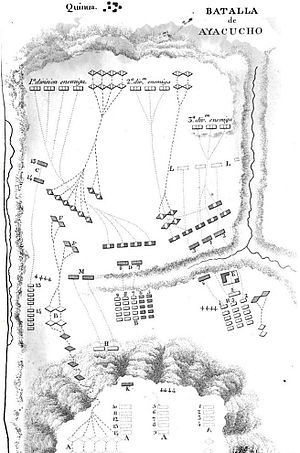
Slaget ved Ayacucho / Slaget
Oversigtskort over slaget som viser patrioternes og royalisternes stillinger og de vigtigste angreb.
Slaget ved Ayacucho var et afgørende slag under den peruanske uafhængighedskrig som en del af den Spansk-amerikanske frihedskrig, og fandt sted nær småbyen Quinua i Perús højland, 37 km fra byen Ayacucho. Dette var slaget, som ikke blot afgjorde Perus selvstændighed, men som i vid udstrækning sikrede selvstændighed for hele spansk Sydamerika, og var dermed det sidste store slag under de sydamerikanske selvstændighedskrige.